Shaun T

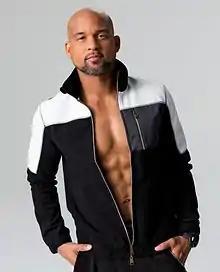

Shaun T (born May 2, 1978) is an American fitness trainer. He is best known for his home fitness programs for adults and children which include T25, Insanity, Hip-Hop Abs, Cize and Let's Get Up!. He has now also turned to body building and competing.